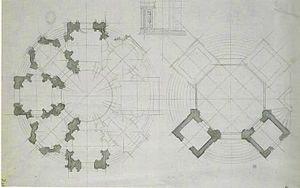
Les deux projets du Bernin pour la chapelle des Bourbons à Saint-Denis.
La chapelle des Bourbons est un projet architectural de Louis XIV et Jean-Baptiste Colbert qui ne fut jamais réalisé : il consistait en l'édification à l'extrémité de la Basilique Saint-Denis d'une chapelle destinée à abriter les sépultures des rois de la Maison de Bourbon. On parle parfois aussi de la rotonde des Bourbons, par analogie avec la rotonde des Valois mais l'appellation n'est pas exacte car il ne s'agissait pas nécessairement d'un édifice circulaire à l'intérieur et à l'extérieur.